1955 Mediterranean Games

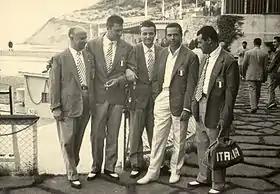
Italian skeet shooting team at the 1955 Mediterranean Games.

The second Mediterranean Games sports program featured 19 sports encompassing 102 men-only events. The number in parentheses next to the sport is the number of medal events per sport.